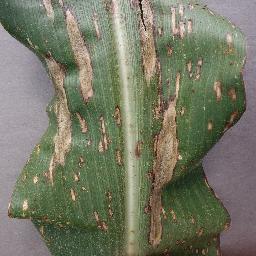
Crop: corn
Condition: (maize)_northern_blight